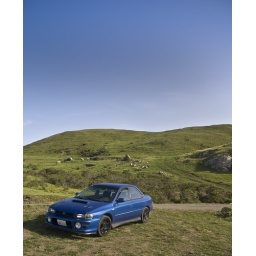
I loved how the green and blue go together in this photo.